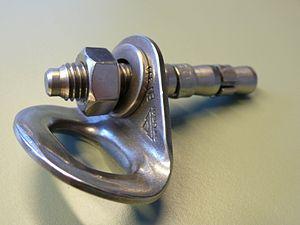
En escalade, un piton à expansion est un système d'ancrage permanent constitué d'une tige expansive, sur laquelle est généralement vissée une plaquette. Au sens strict, un piton a la forme d'une lame qui est coincée dans une fissure. Apparemment, là, on confond le mot piton avec celui de cheville. Une cheville à expansion Spit se coince dans le trou foré par percussion de la cheville sur son cône placé au fond de l'orifice. Le goujon, lui, fonctionne par vissage et expansion sur une forme oblongue, d'une collerette, la cheville Spit se perce à 12 mm de diamètre sur 40 mm, et finition au tamponnoir pour obtenir un fond plat de façon que le cône ne s'enfonce pas dans le cône fait par la mèche de perforateur. La cheville HKD8, Hilti, demande 35 mm de forage et possède un cône en son intérieur qu'il suffit de tamponner avec un outil idoine. Dans les trois techniques, le module de résistance dépendant du volume foré et de la profondeur, selon les caractéristiques de roches on obtient des résistances à l'ancrage très différentes. Le calcul de résistance peut se faire à partir du volume occupé par le système d'ancrage dans la roche : surface de forage et profondeur.